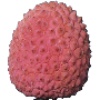
Label: Lychee 1